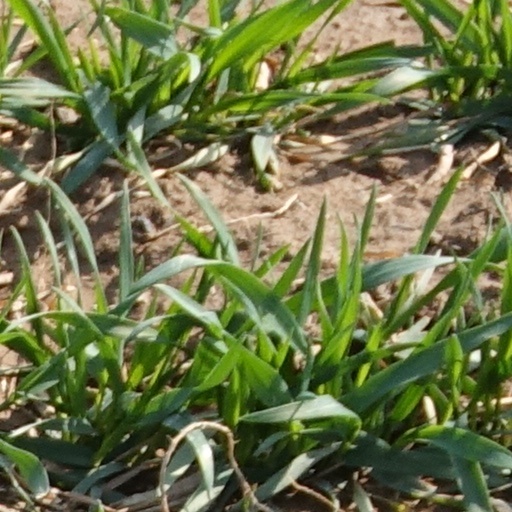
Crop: wheat